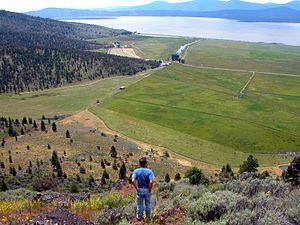
Le comté de Klamath est un comté situé dans l'État de l'Oregon, aux États-Unis. Son siège est Klamath Falls. Sa population était de 66 380 habitants au recensement de 2010.